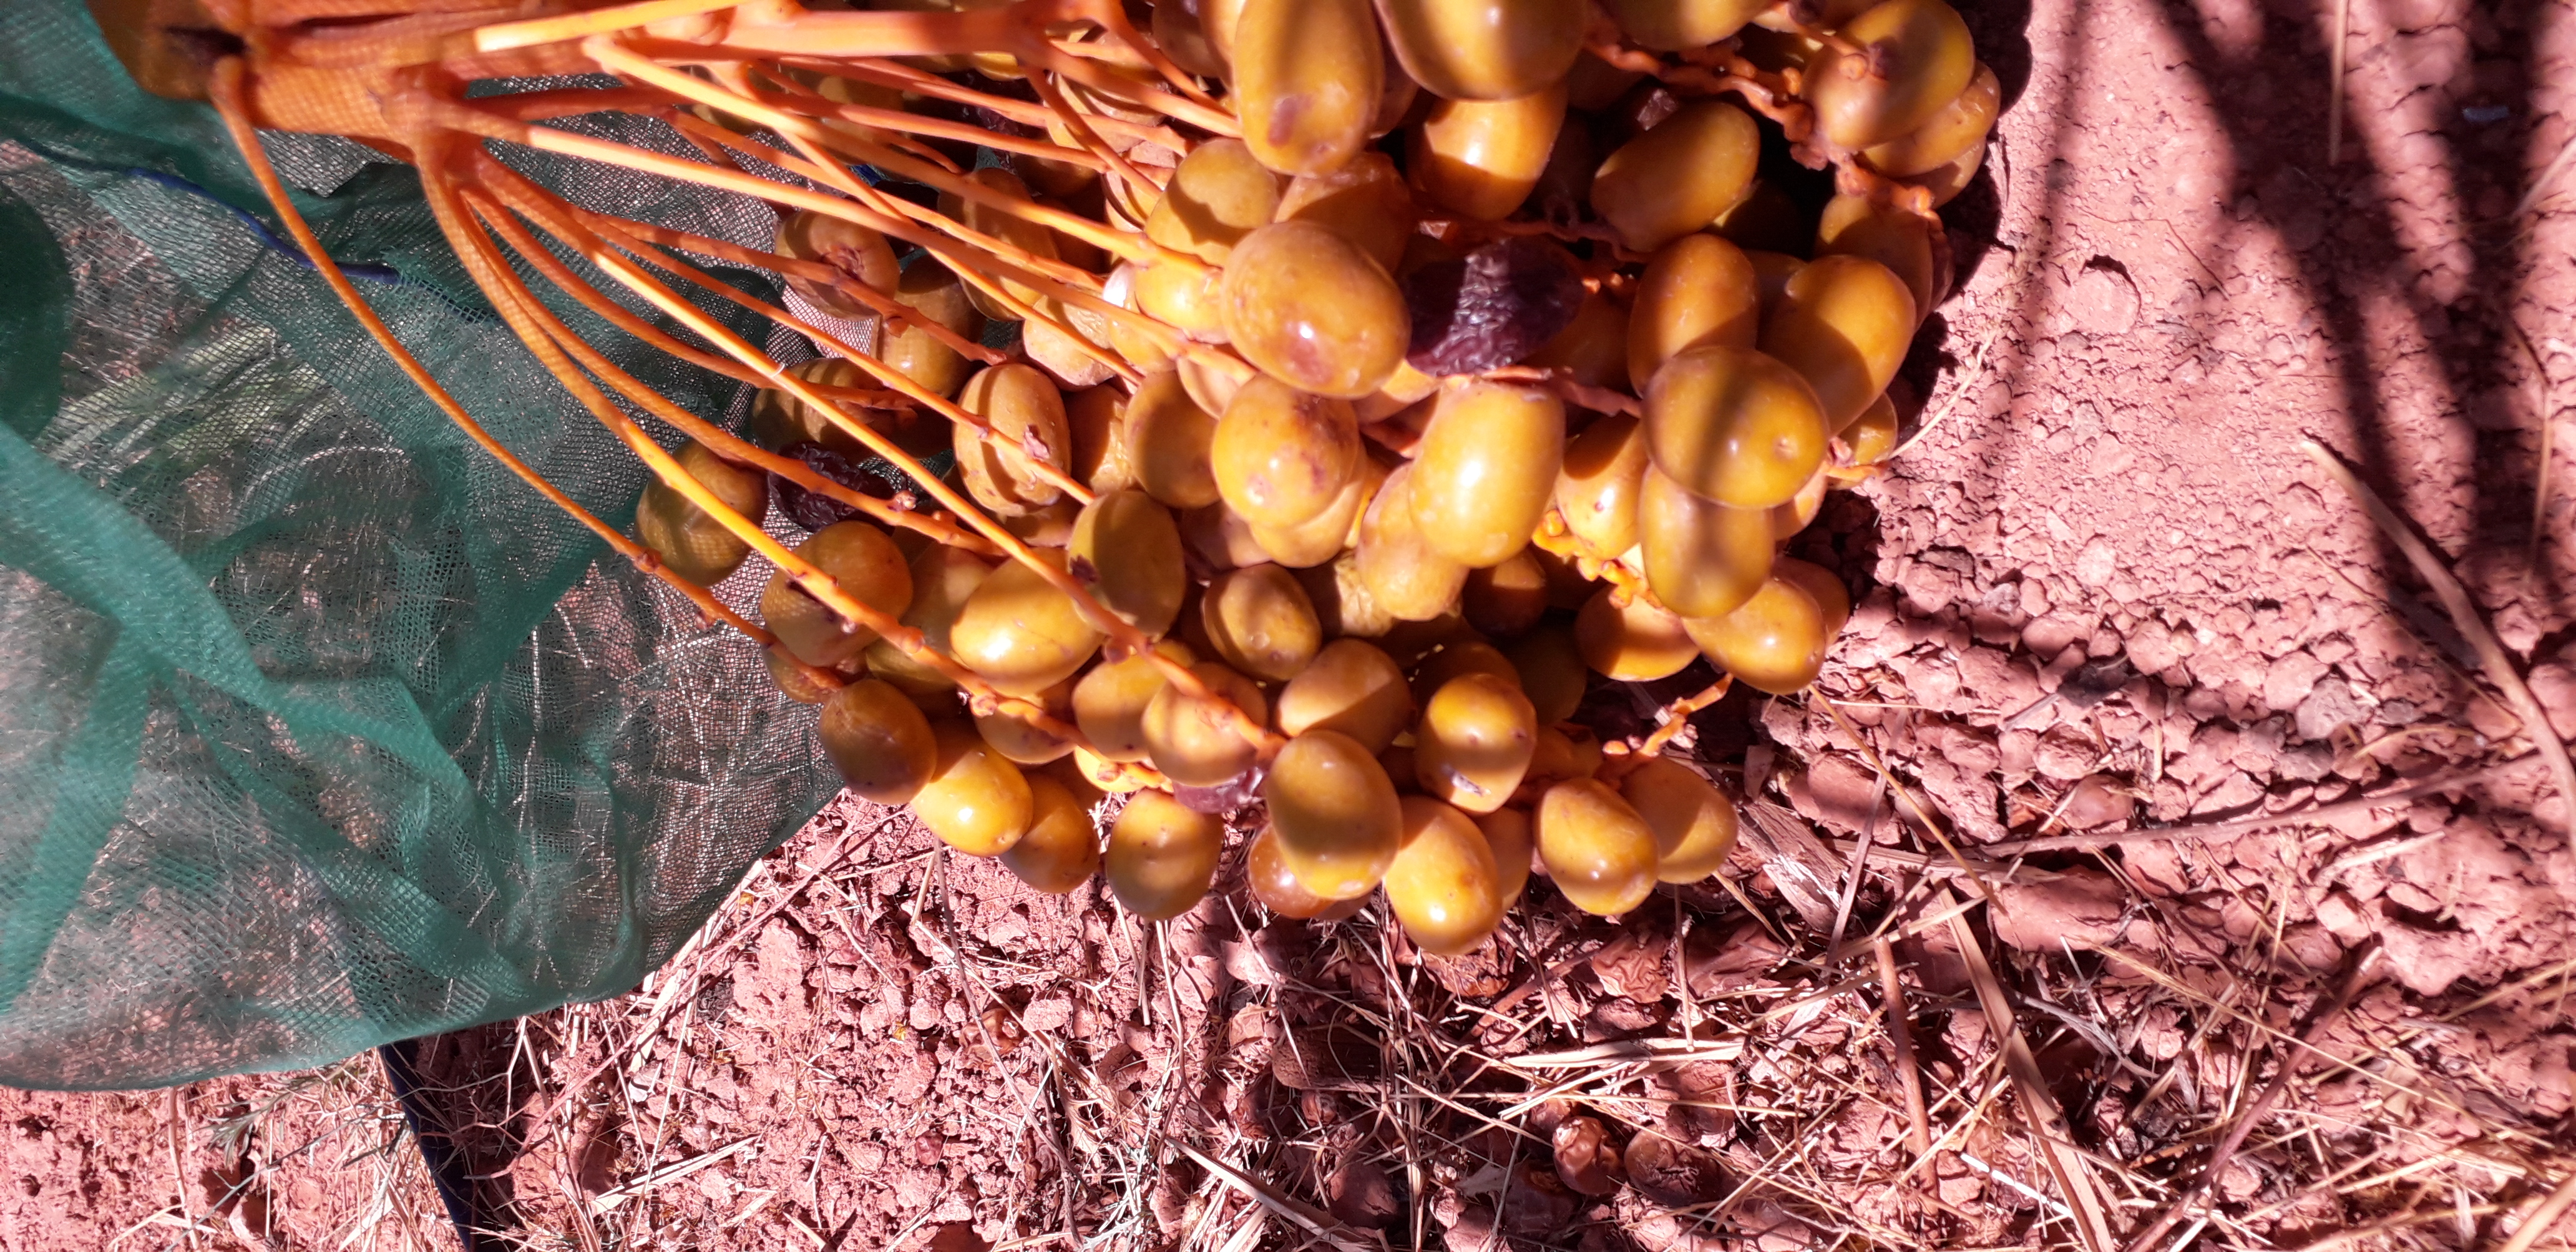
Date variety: Boufagous